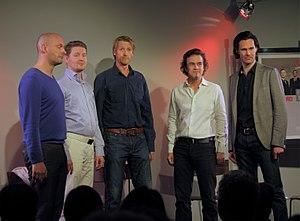
Amarcord est un ensemble vocal allemand basé à Leipzig, fondé en 1992 par cinq membres du chœur de l'église Saint-Thomas de Leipzig. Ils chantent de la musique médiévale et de la Renaissance, sacrée et profane, mais travaillent également avec des compositeurs contemporains comme Ivan Moody et Dimitri Terzakis.